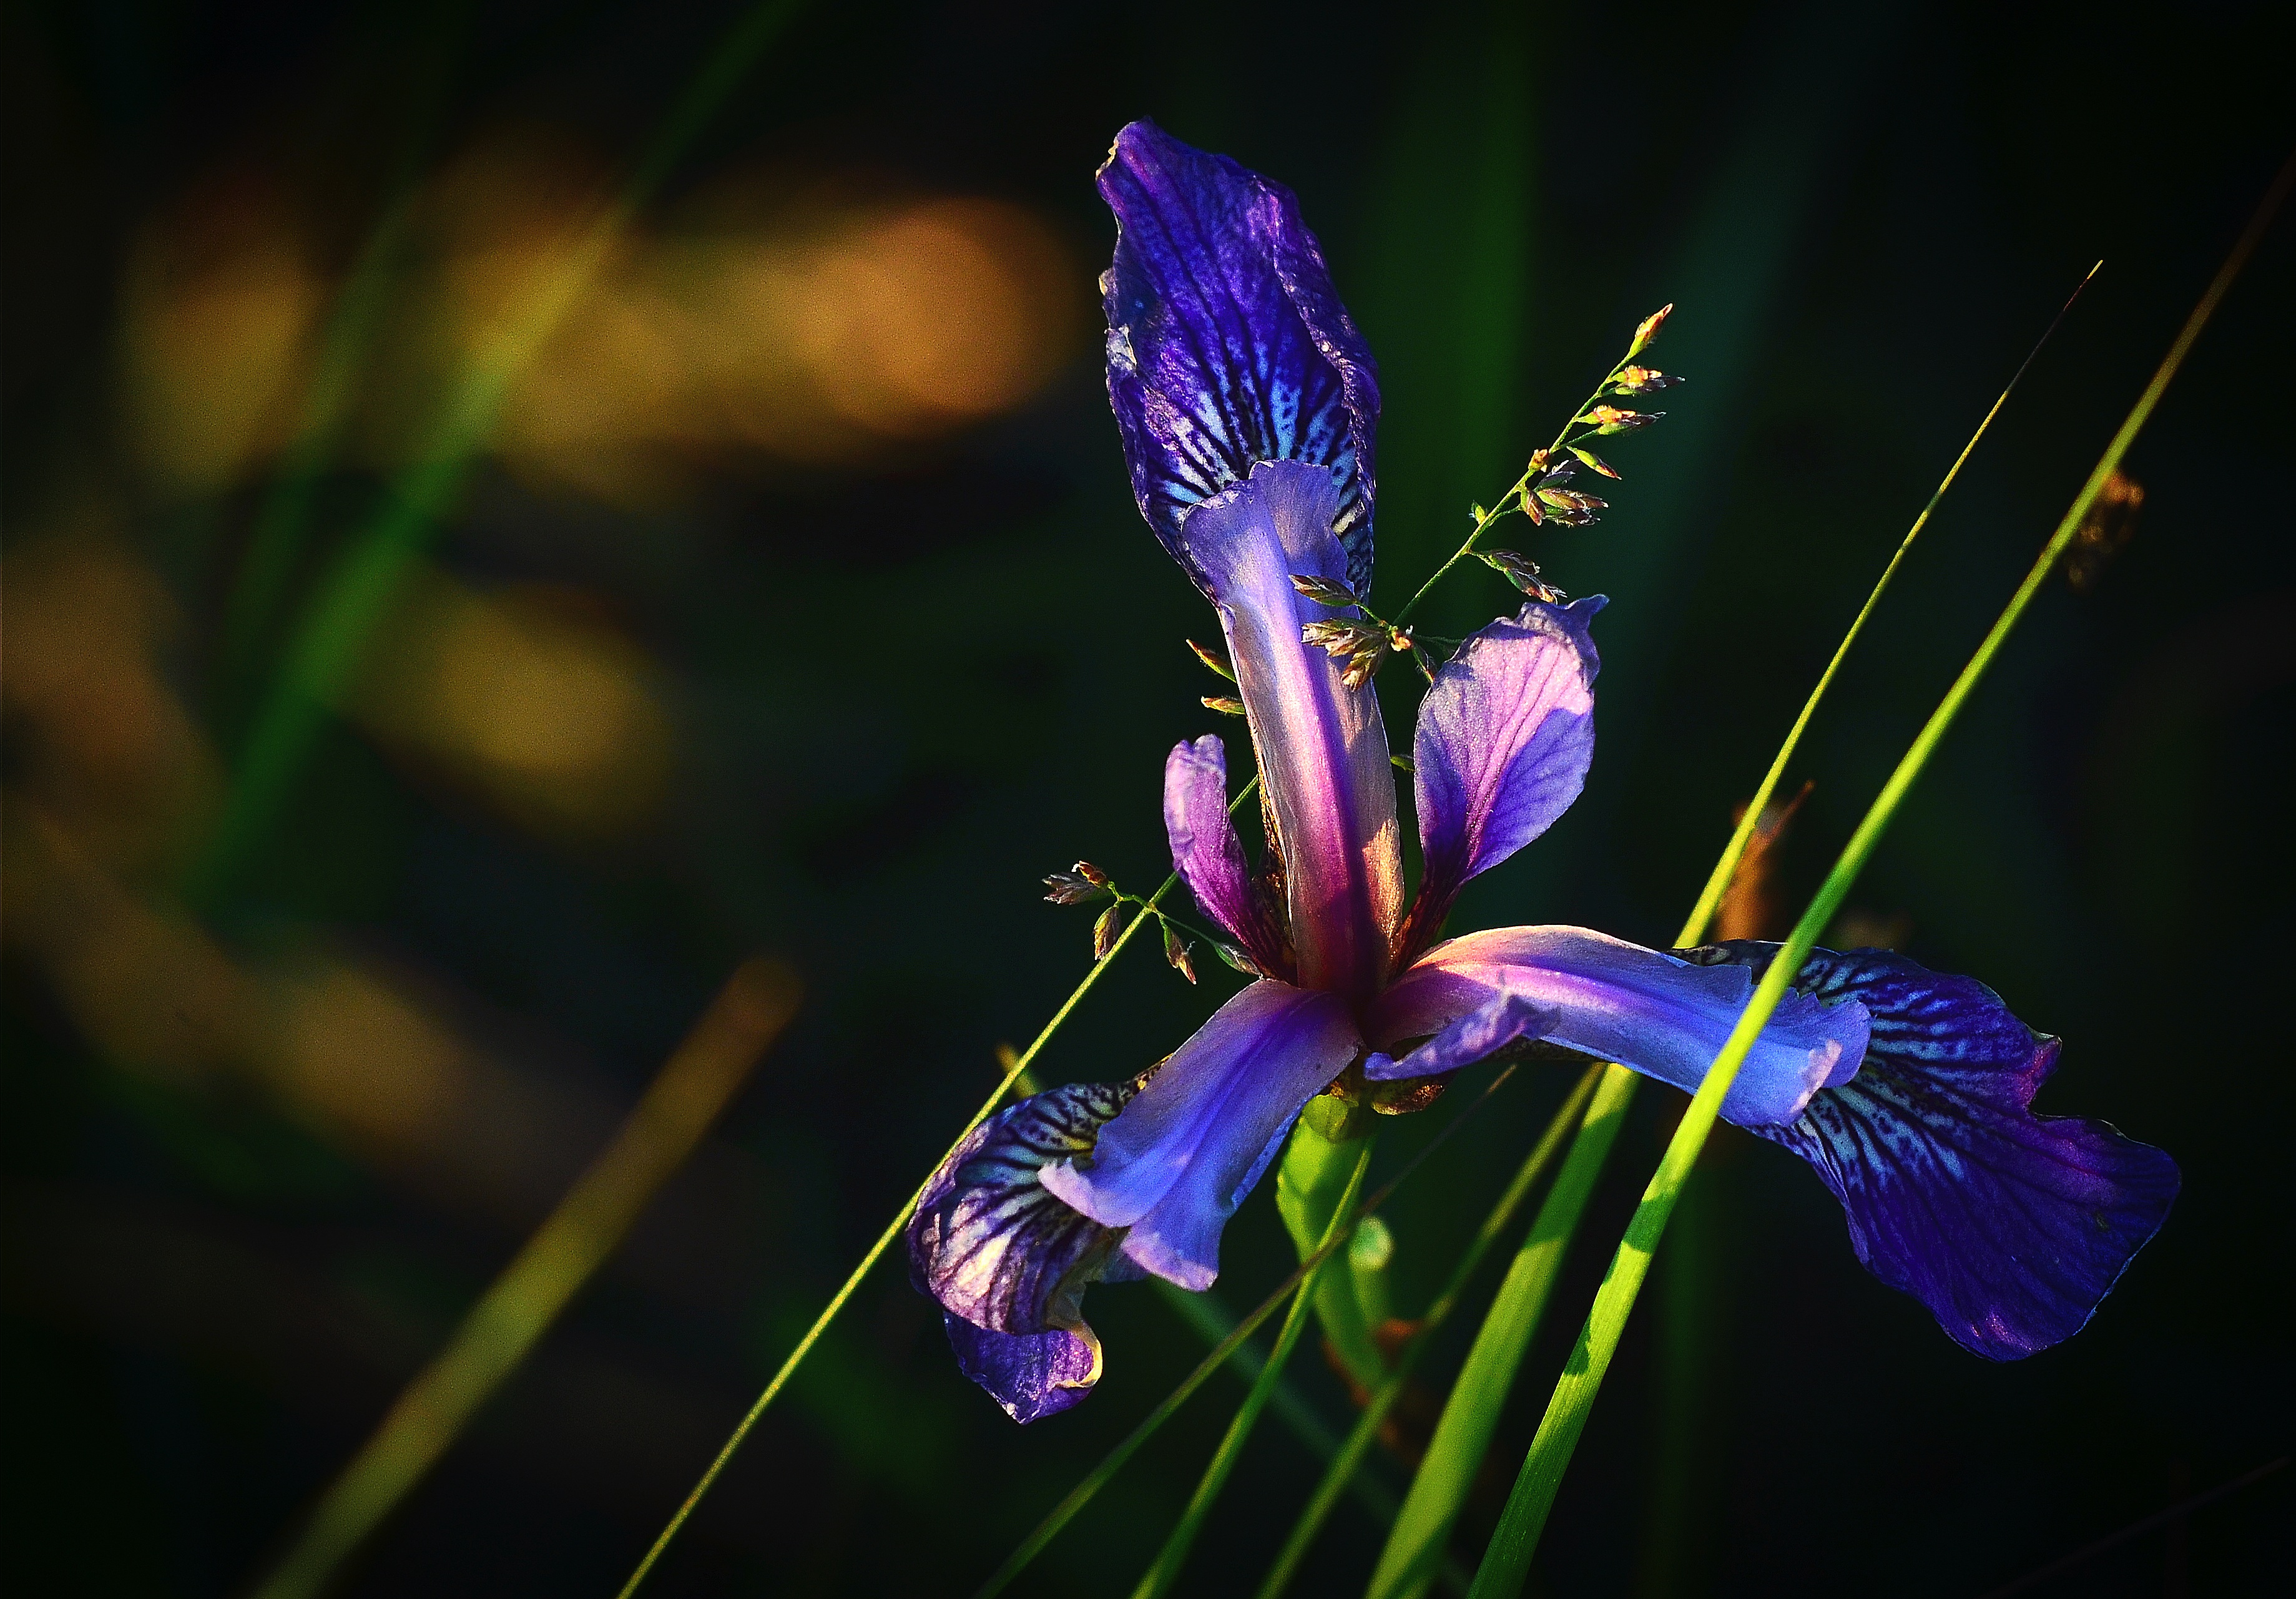
nature, blossom, plant, photography, leaf, flower, petal, green, blue, flora, wildflower, close up, colors, iris, eye, macro photography, flowering plant, iris versicolor, plant stem, computer wallpaper, land plant, iris family